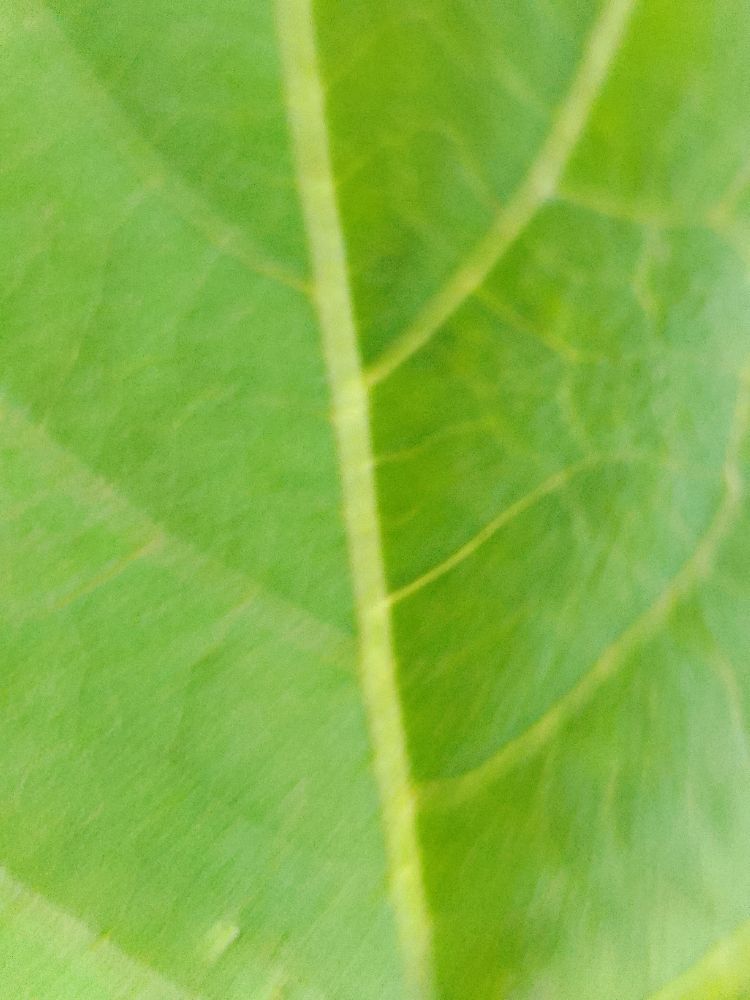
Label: healthy